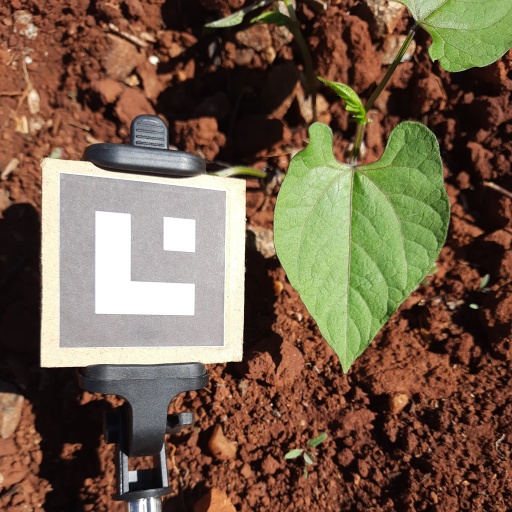
Observations: wavy surface, no eating holes, under sunlight